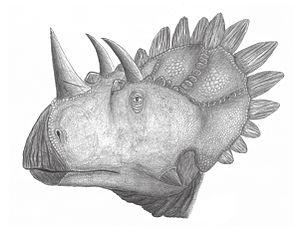
Regaliceratops est un genre éteint de dinosaures herbivores de la famille des cératopsidés, découvert au Canada dans une formation géologique datée de la fin du Crétacé supérieur, et âgée d'environ 68 millions d'années.